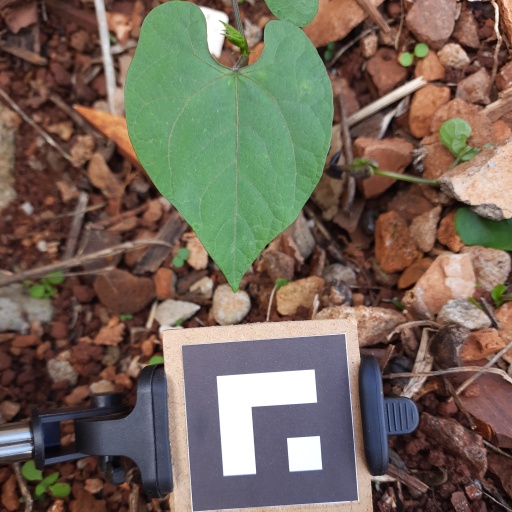
Observations: flat surface, no eating holes, under shade